Benburb Street

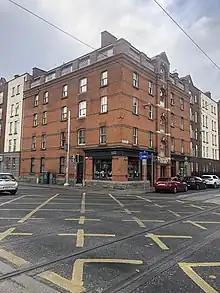
Blackhall Place on Benburb Street. One of the original blocks with a refurbishment and additional floor. Shop located at ground level.

The Benburb Housing Scheme quickly developed a bad reputation. Dr Cameron reported in 1892 a large problem with the sanitary conditions in the housing. He noted an uncleanly state in the hallways. Toilets and sinks beyond repair, and a lack of toilets available to the residents. This deteriorating reputation created a fear that the Dublin Cooperation were building new slums.